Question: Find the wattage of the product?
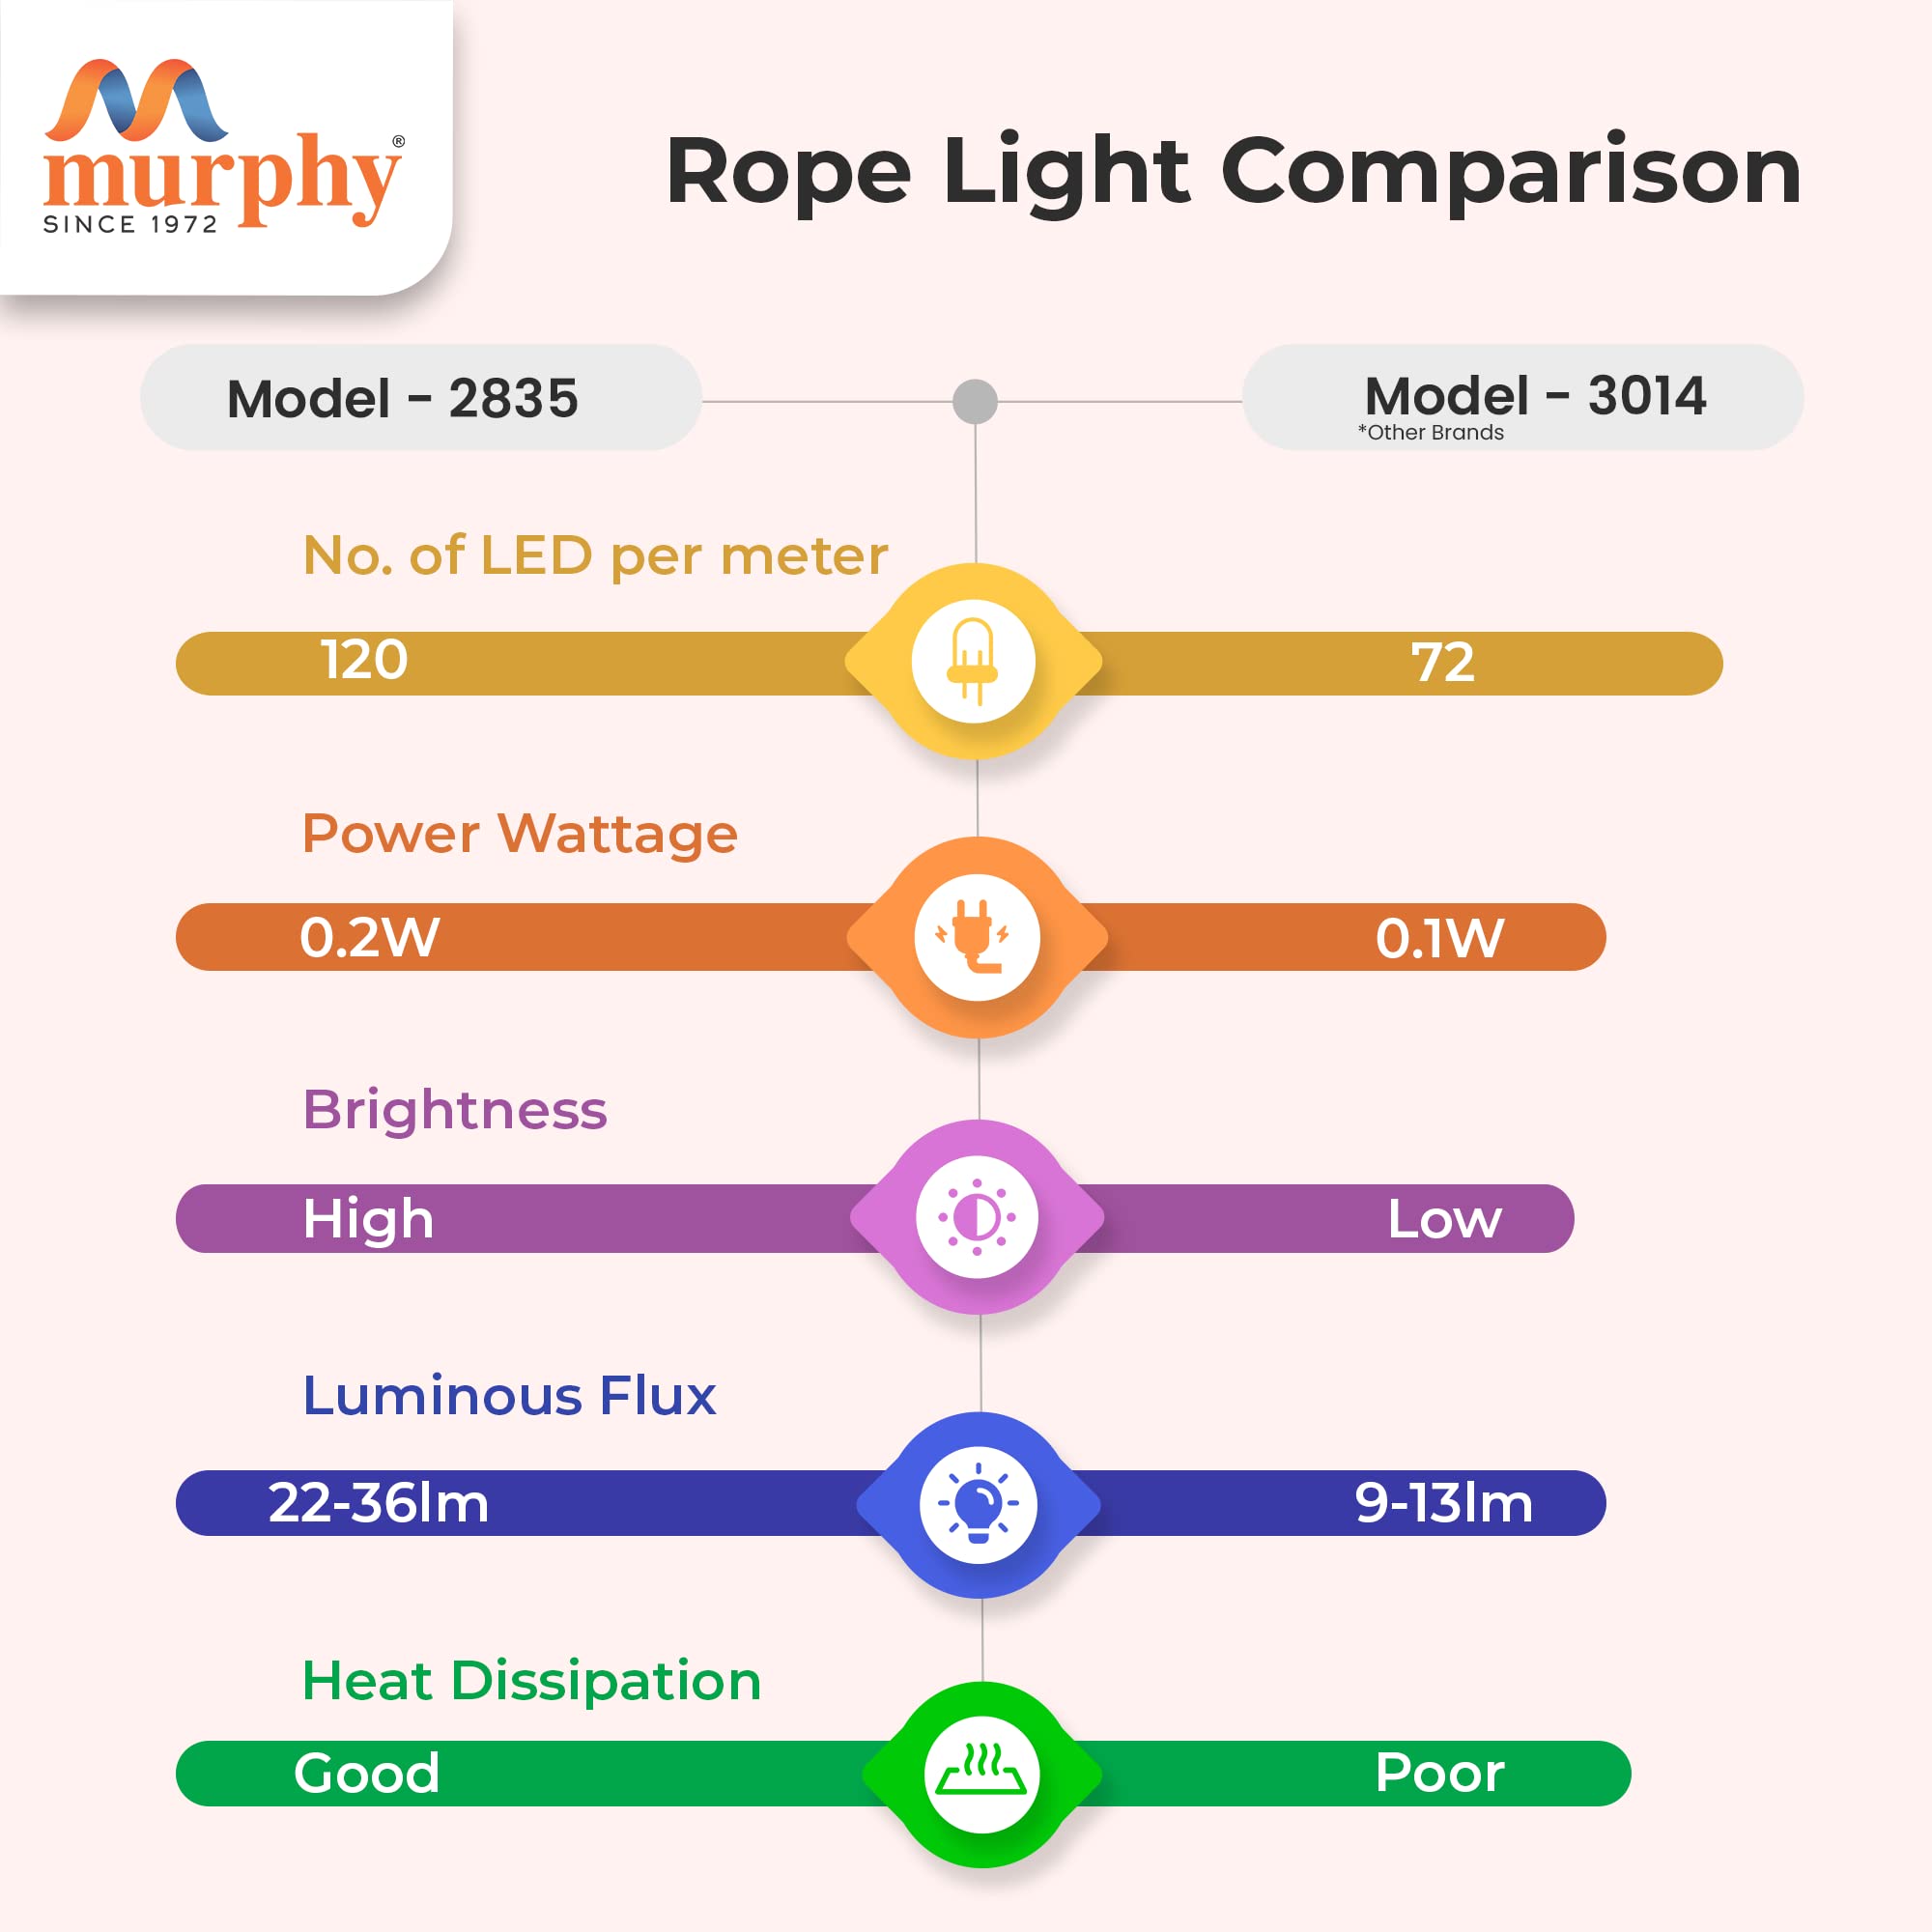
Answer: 0.2 watt